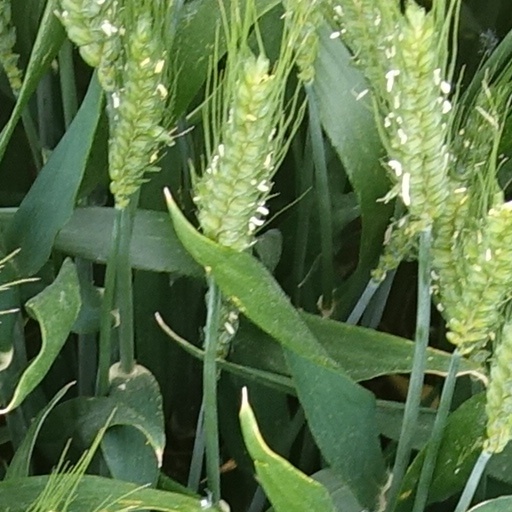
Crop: wheat